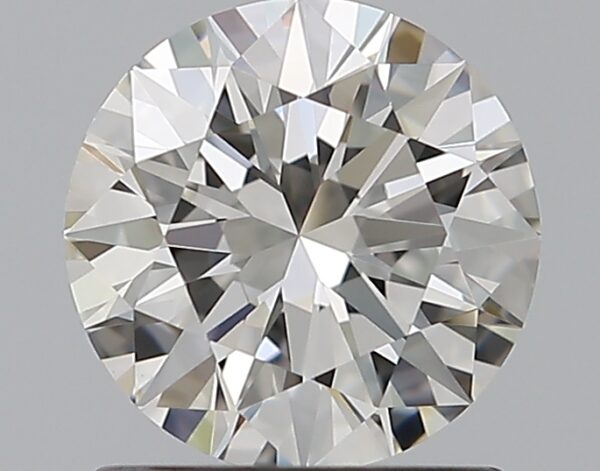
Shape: round
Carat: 1.02
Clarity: VVS1
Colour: H
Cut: EX
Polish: EX
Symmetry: EX
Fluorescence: N
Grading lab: GIA
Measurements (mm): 6.46 x 6.5 x 3.97